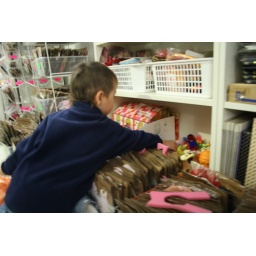
boy in the box